Clan Duncan

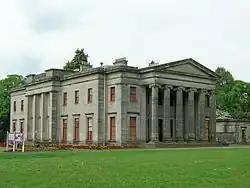
Camperdown House Dundee, Home of the Duncan's of Seaside & Lundie, Earls of Camperdown

Clan Duncan is an armigerous clan with no present chief of the name Duncan, nor any officially accepted house under the name Duncan. It is the aim of the Clan to have a chief of the name Duncan or one of the various spelling variants, other than Donnachaidh to be officially recognised by the Lord Lyon King of Arms, either by a proven genealogical link to the last chief around 1434 or more likely by the derbfine process laid down by the Lord Lyon, to gain official recognition of a clan Duncan chief.